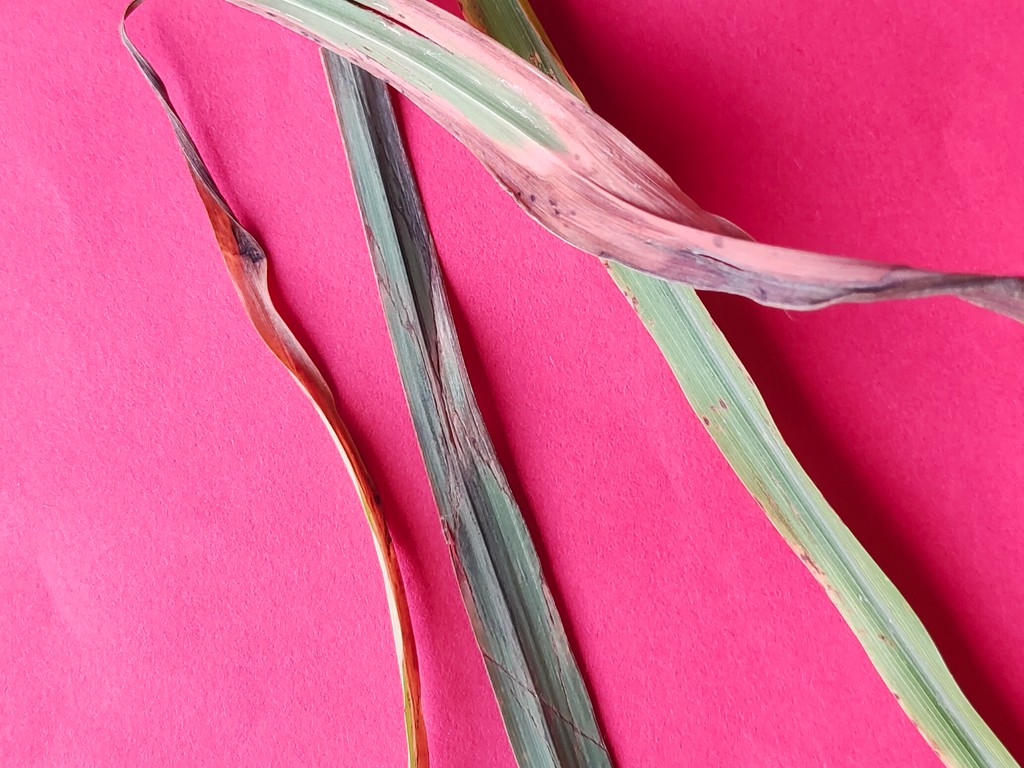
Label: Unhealthy